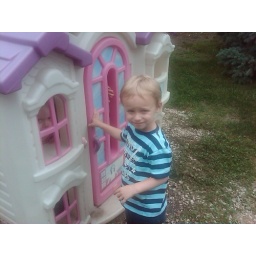
Our big girl turned 5 with a party at our house in Naperville 07/19/2009